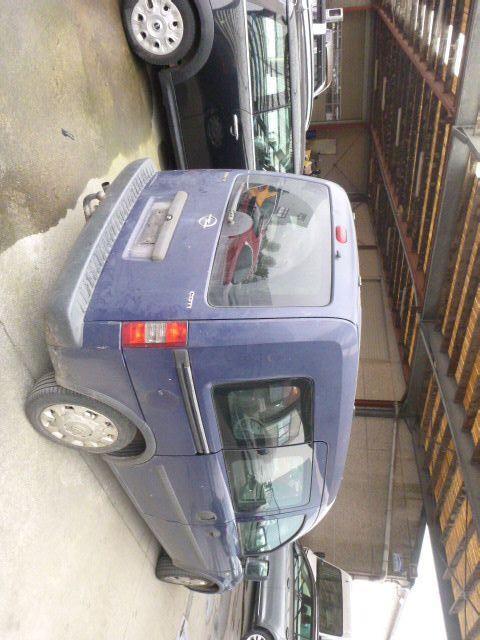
Aucun dommage détecté.
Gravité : aucun